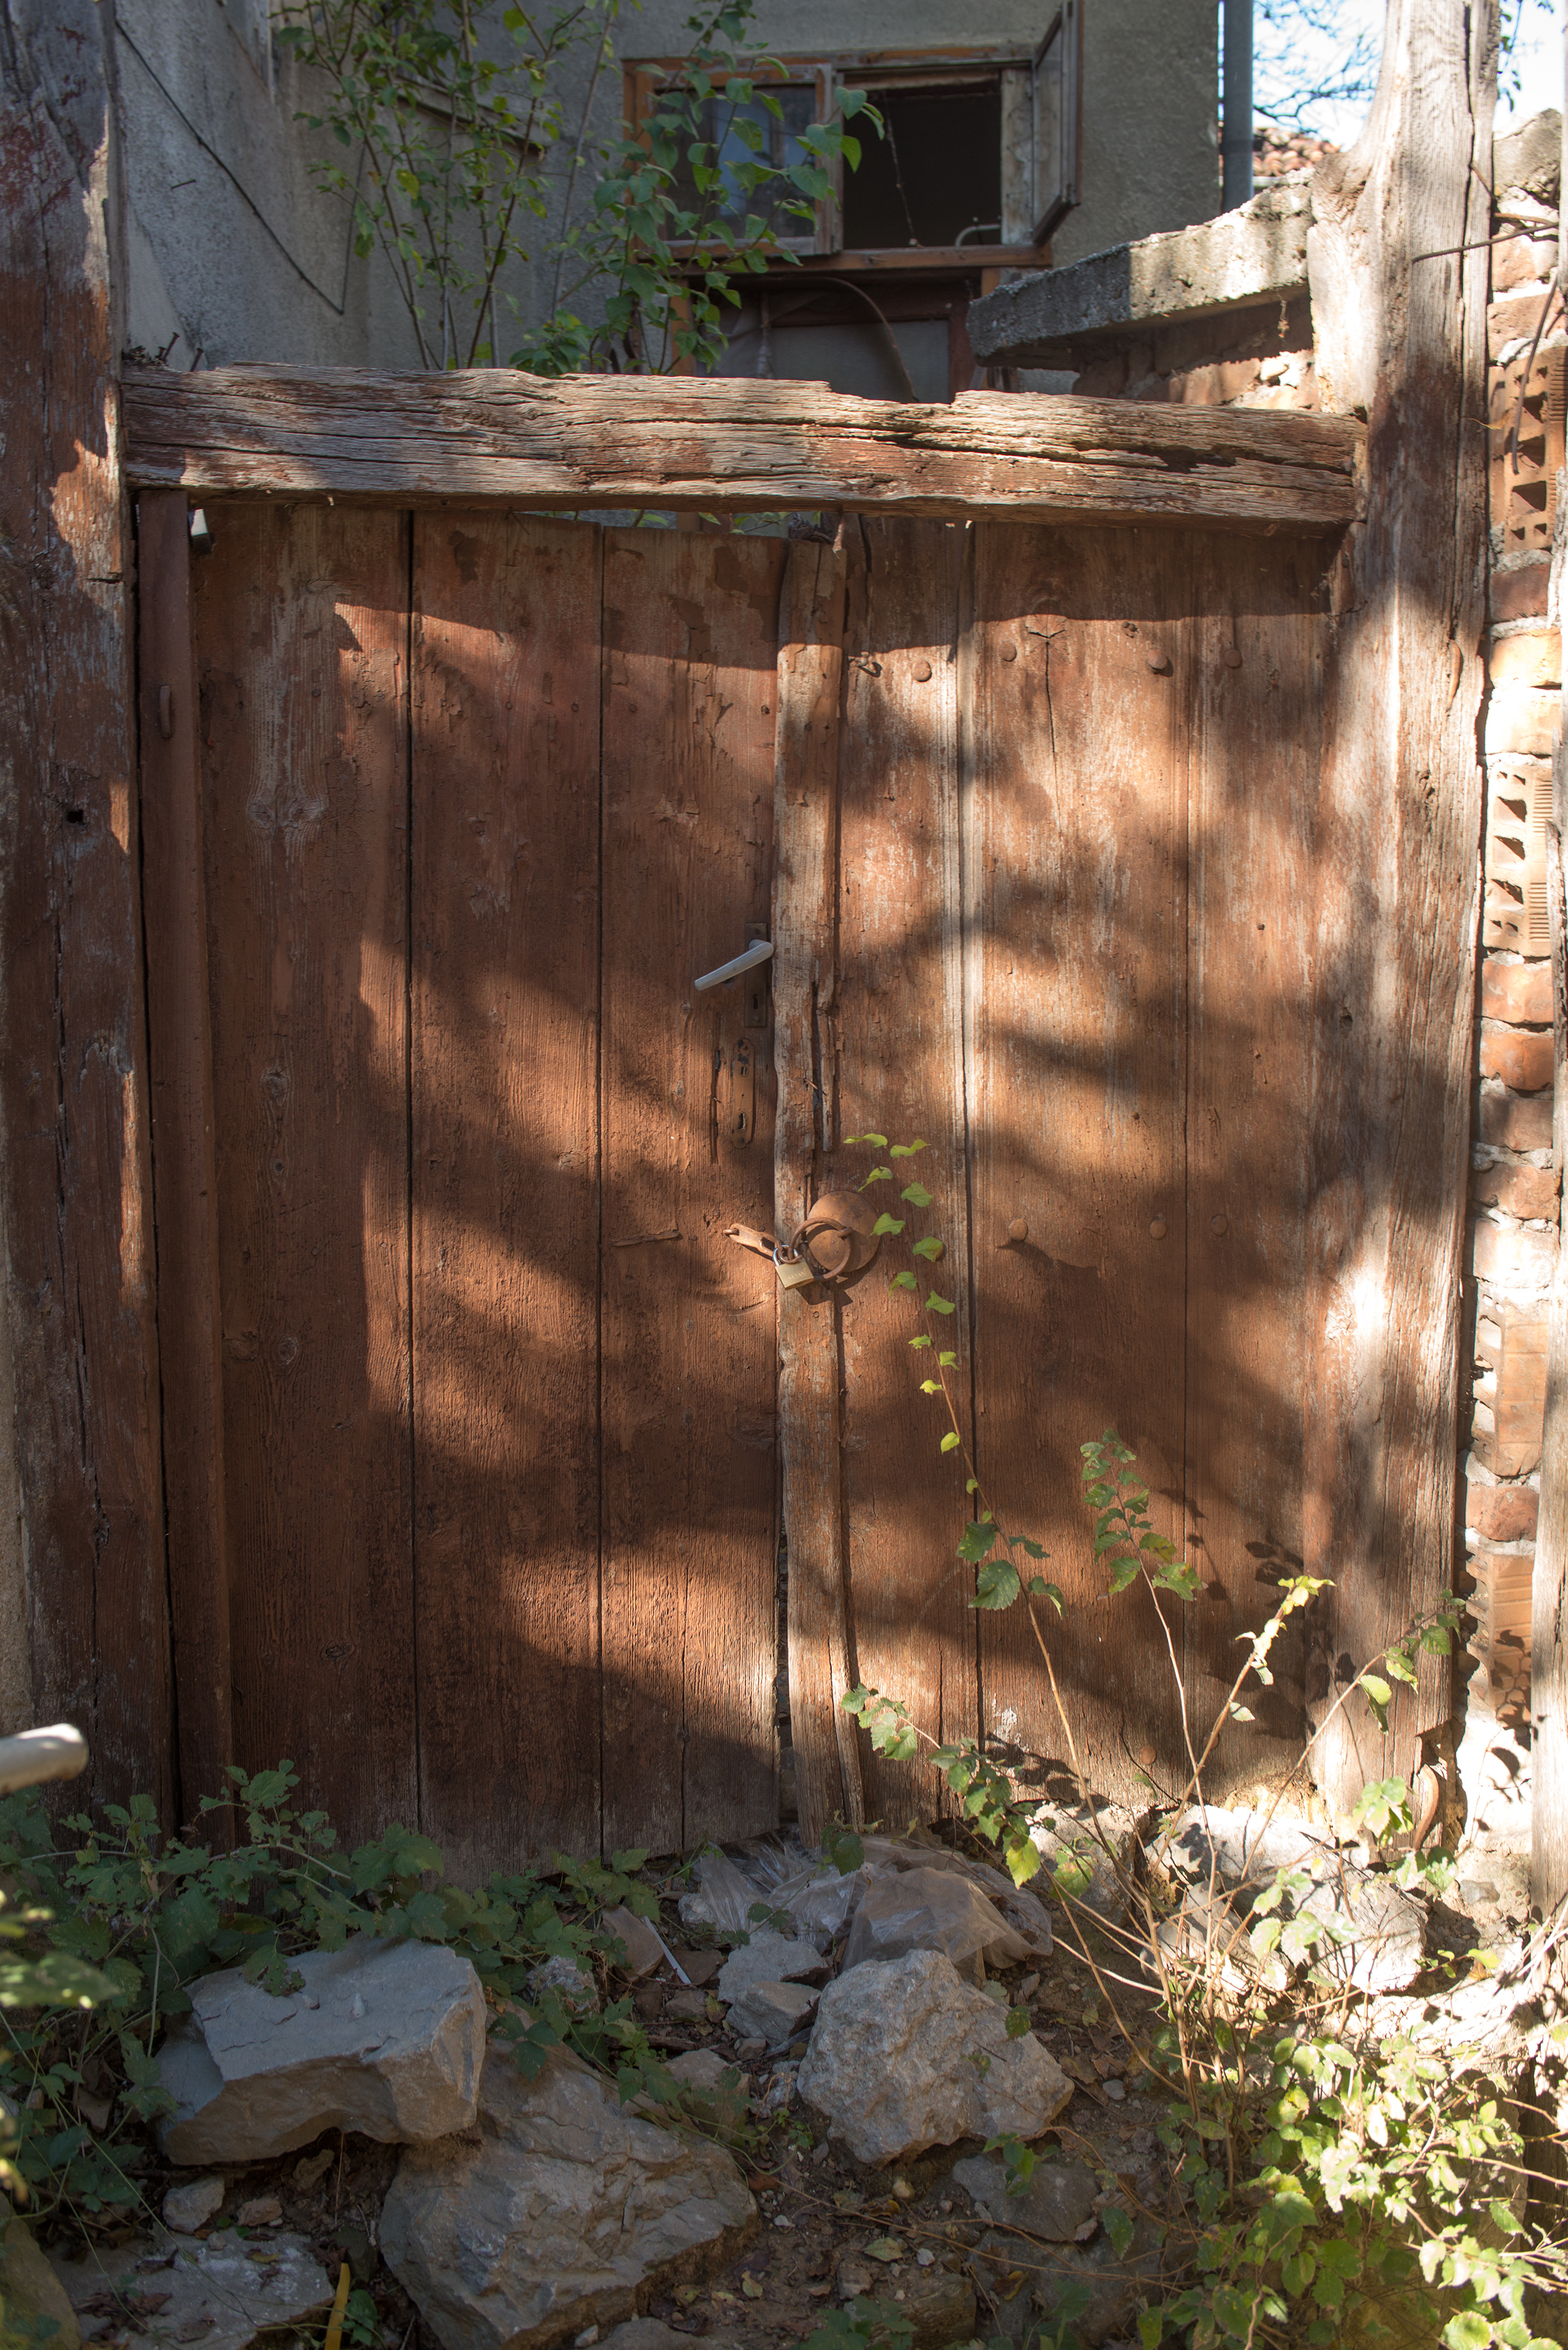
fence, wood, house, wall, europe, backyard, nikon, garden, 28, nikkor, yard, d800, nikond800, bulgaria, nikkor357028, 3570, tarnovo, velikotarnovo, outdoor structure